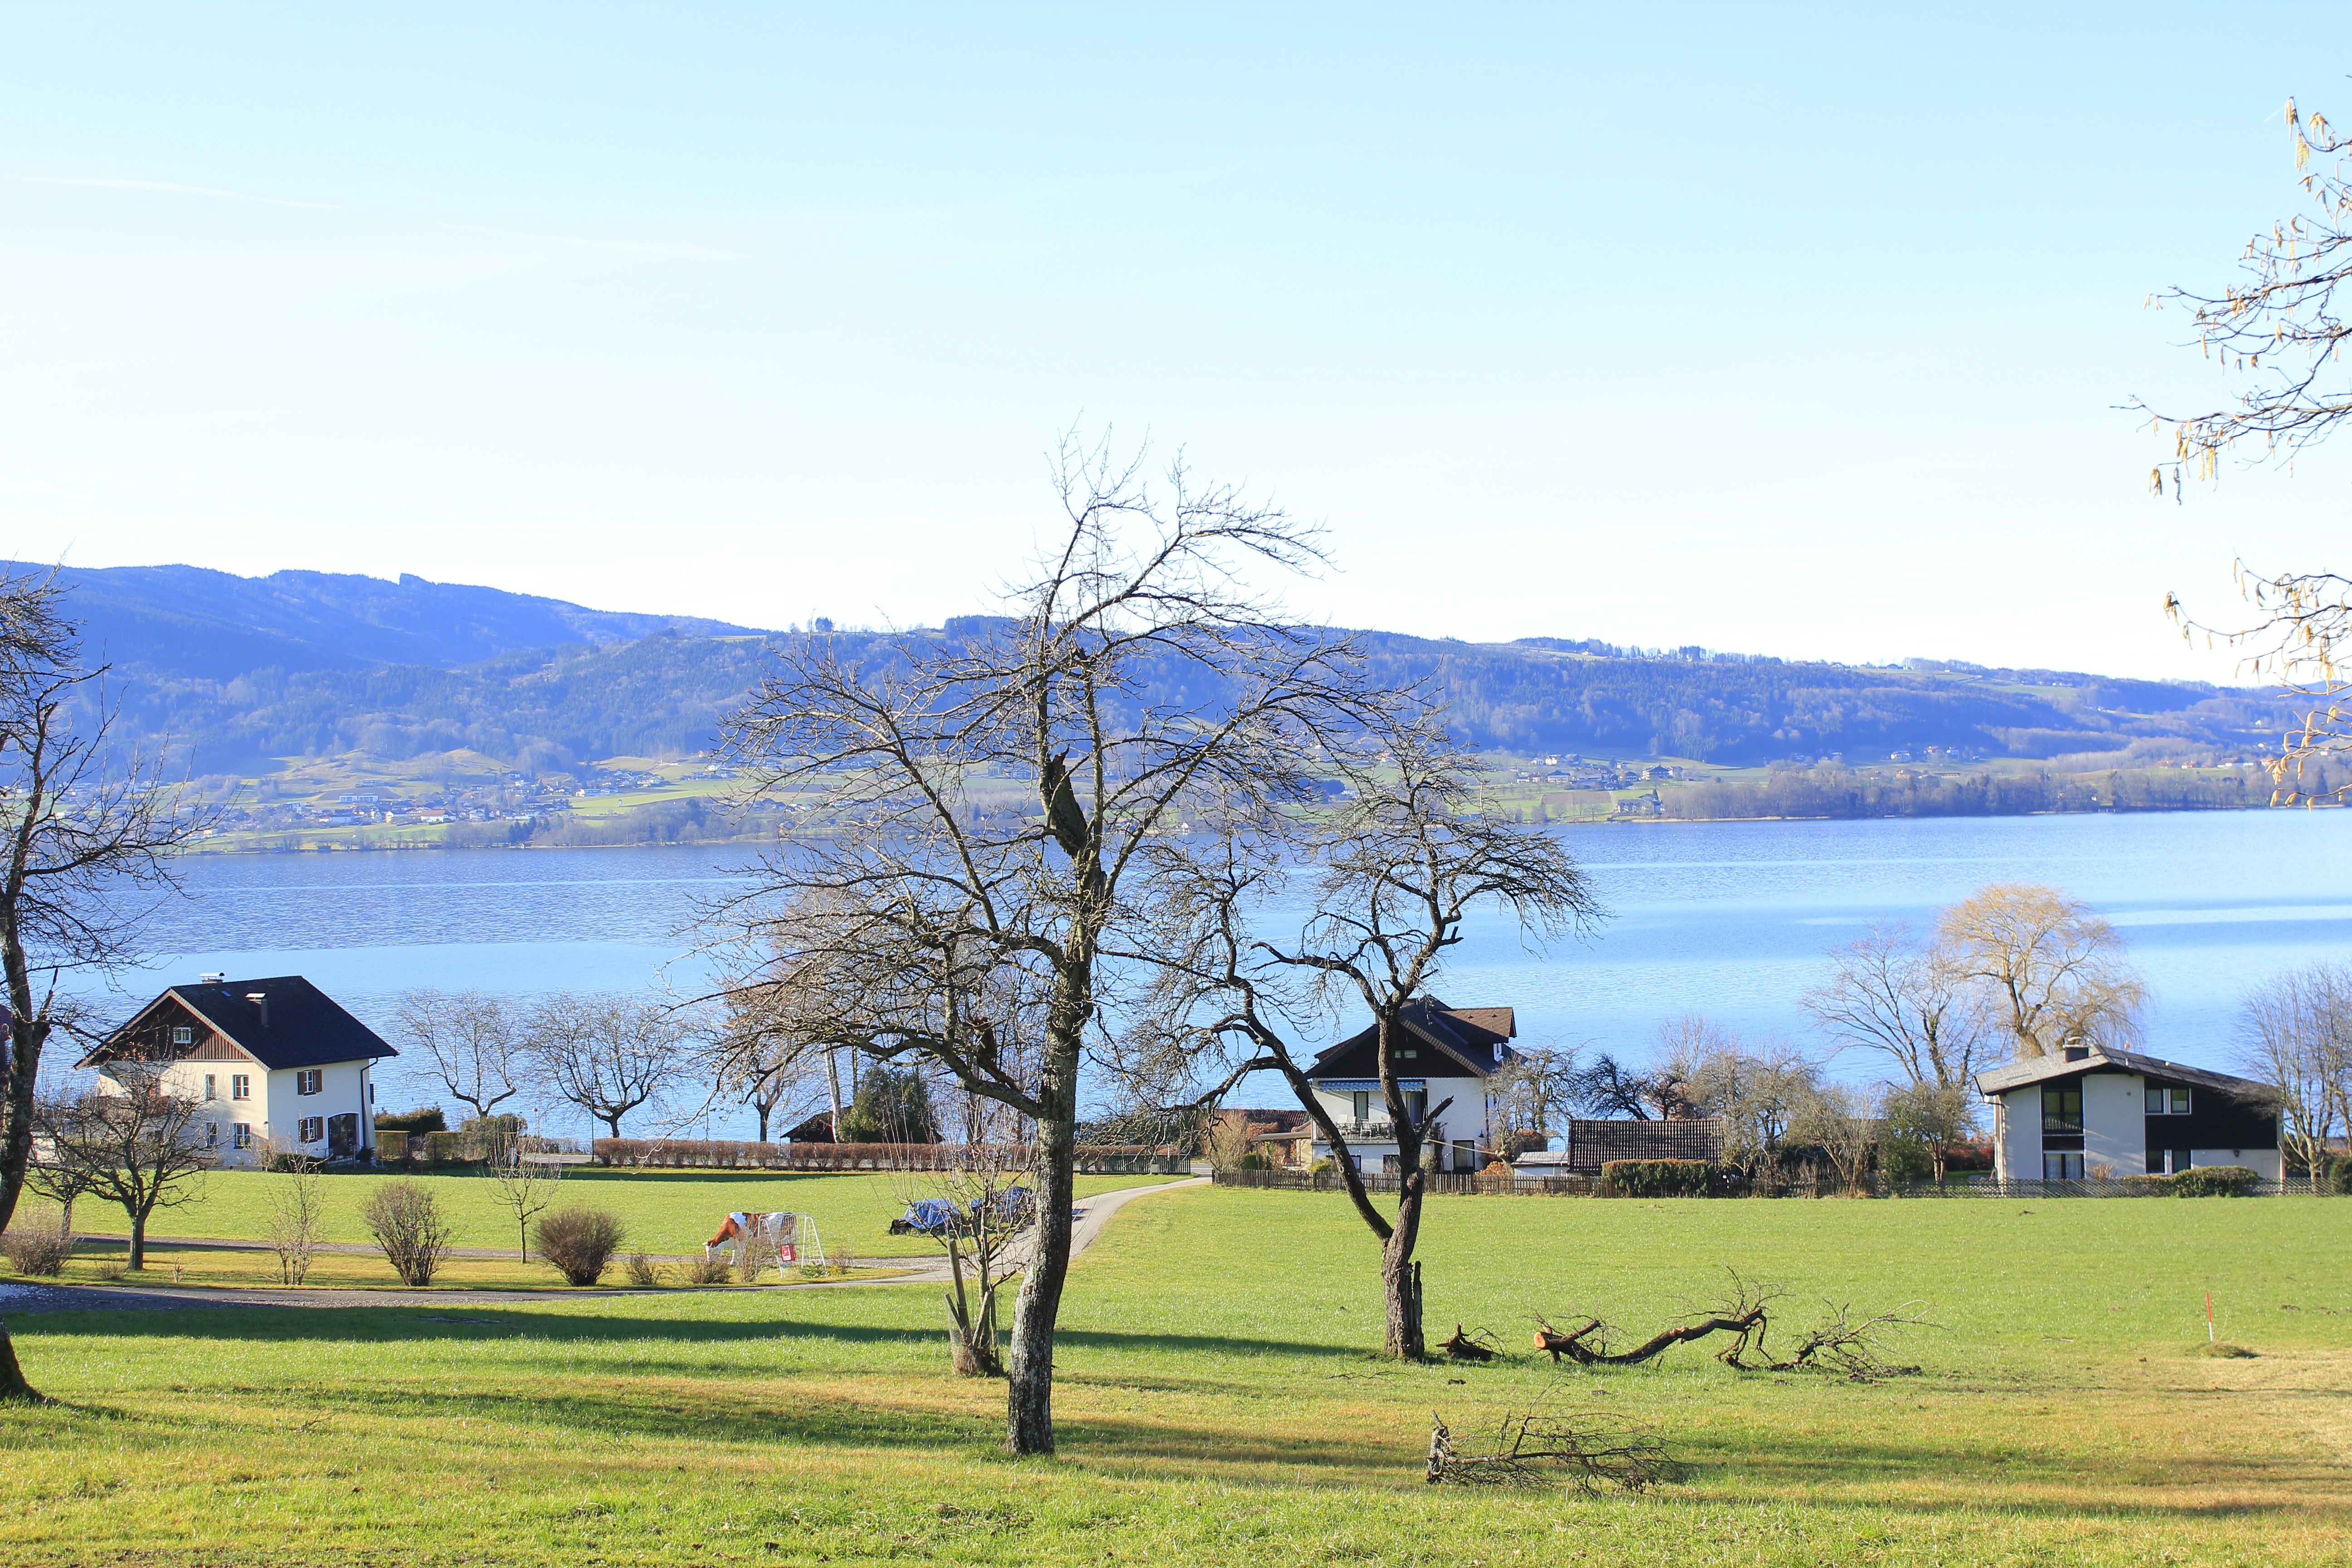
landscape, tree, wilderness, mountain, farm, meadow, prairie, hill, lake, view, pasture, ranch, seascape, plain, grassland, rural area, attersee